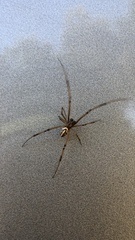
Species: Lactrodectus_hesperus